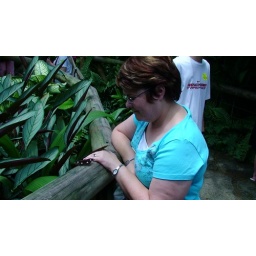
The Butterfly Lady in the butterfly house